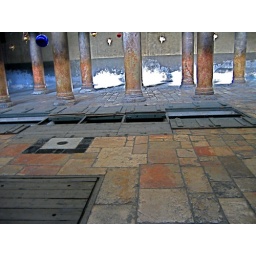
The trap doors in the floor reveal 4th century mosaics, but we couldn't go over there.